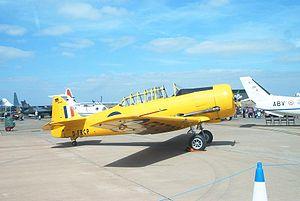
Le North American T-6 Texan est l'appareil d'entraînement standard des pilotes de chasse des nations alliées pendant la Seconde Guerre mondiale. Il fut connu sous les noms de SNJ au sein de l'US Navy, de AT-6 dans l'USAAC et de Harvard dans les forces aériennes du Commonwealth. Il remporta un gigantesque succès commercial : il fut produit à 15 495 exemplaires, toutes versions confondues.